John Mawurndjul

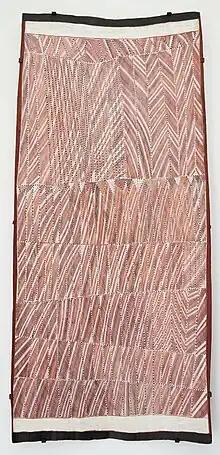
Mardayin ceremony by John Mawurndjul, 2000.

Balang Nakurulk (1952–2024) was a highly regarded Australian contemporary Indigenous artist. He uses traditional motifs in innovative ways to express spiritual and cultural values. He is especially known for his distinctive and innovative creations based on the traditional cross-hatching style of bark painting technique known as rarrk. However, he is also known for carving, weaving, and batik.